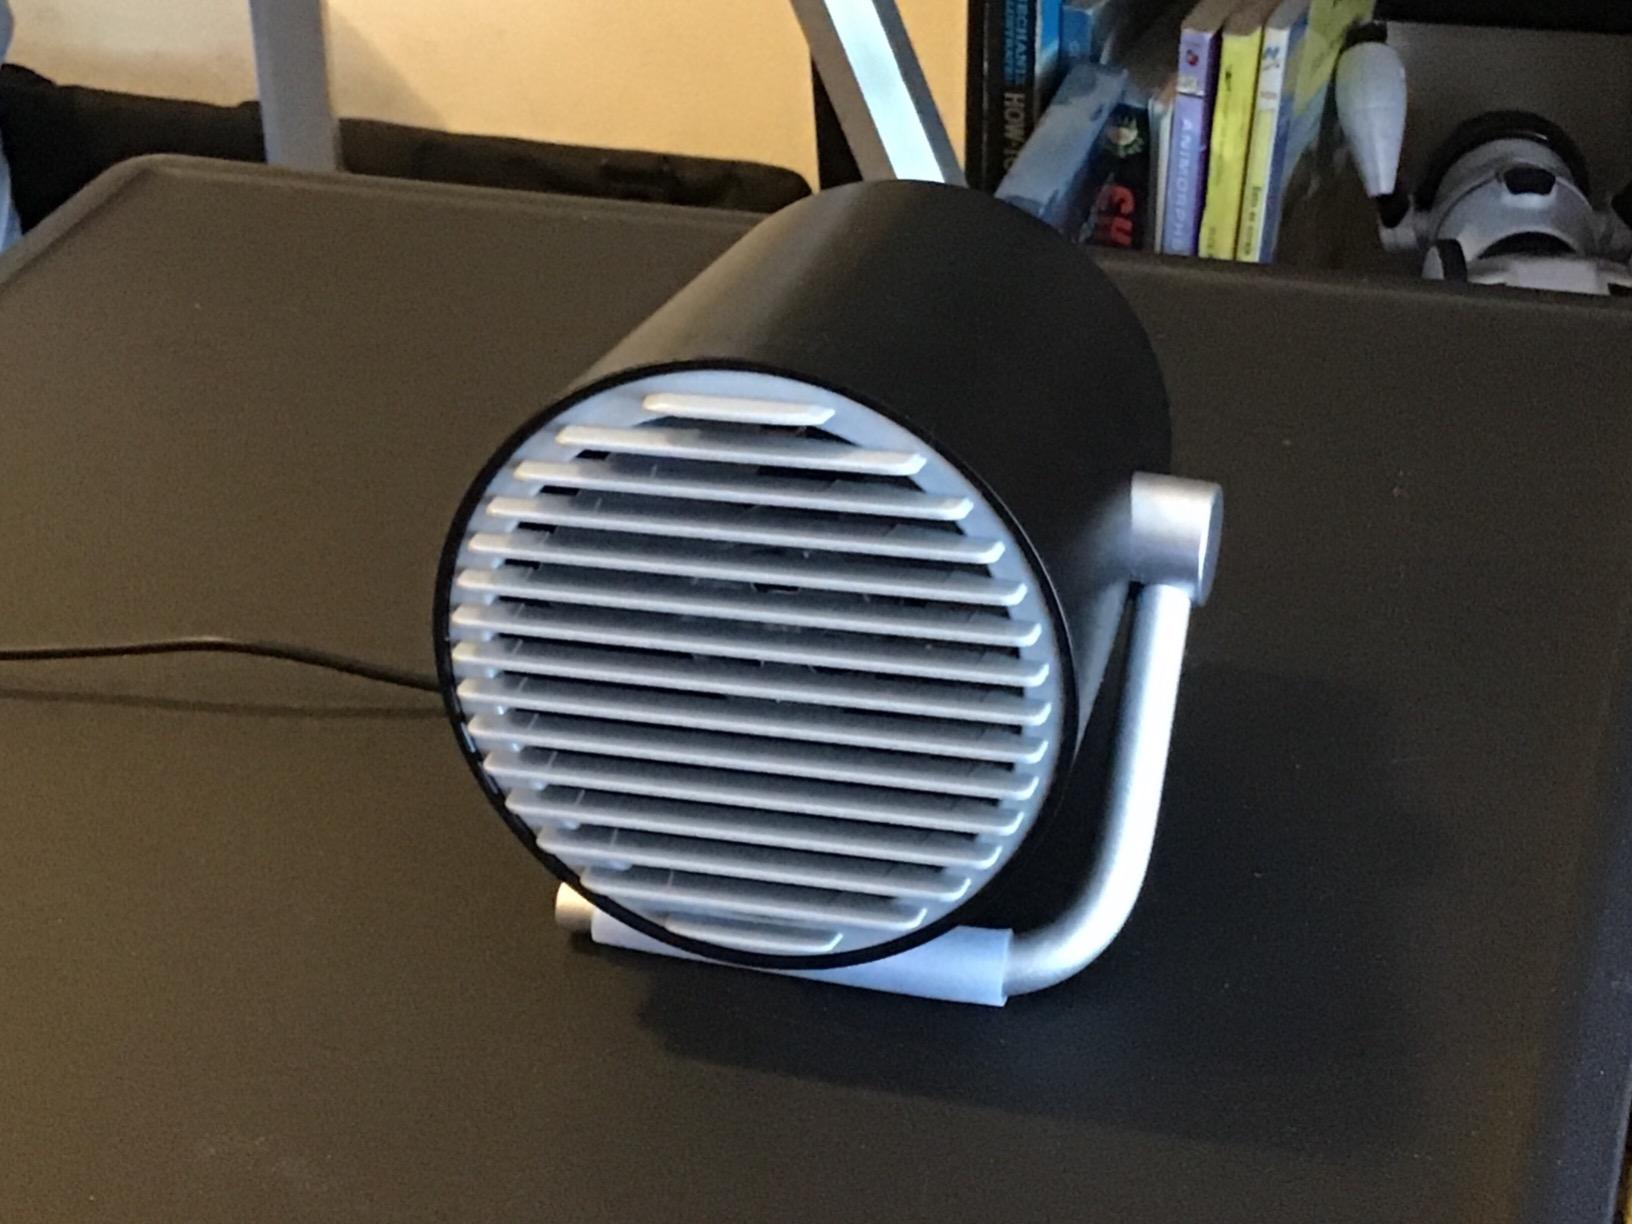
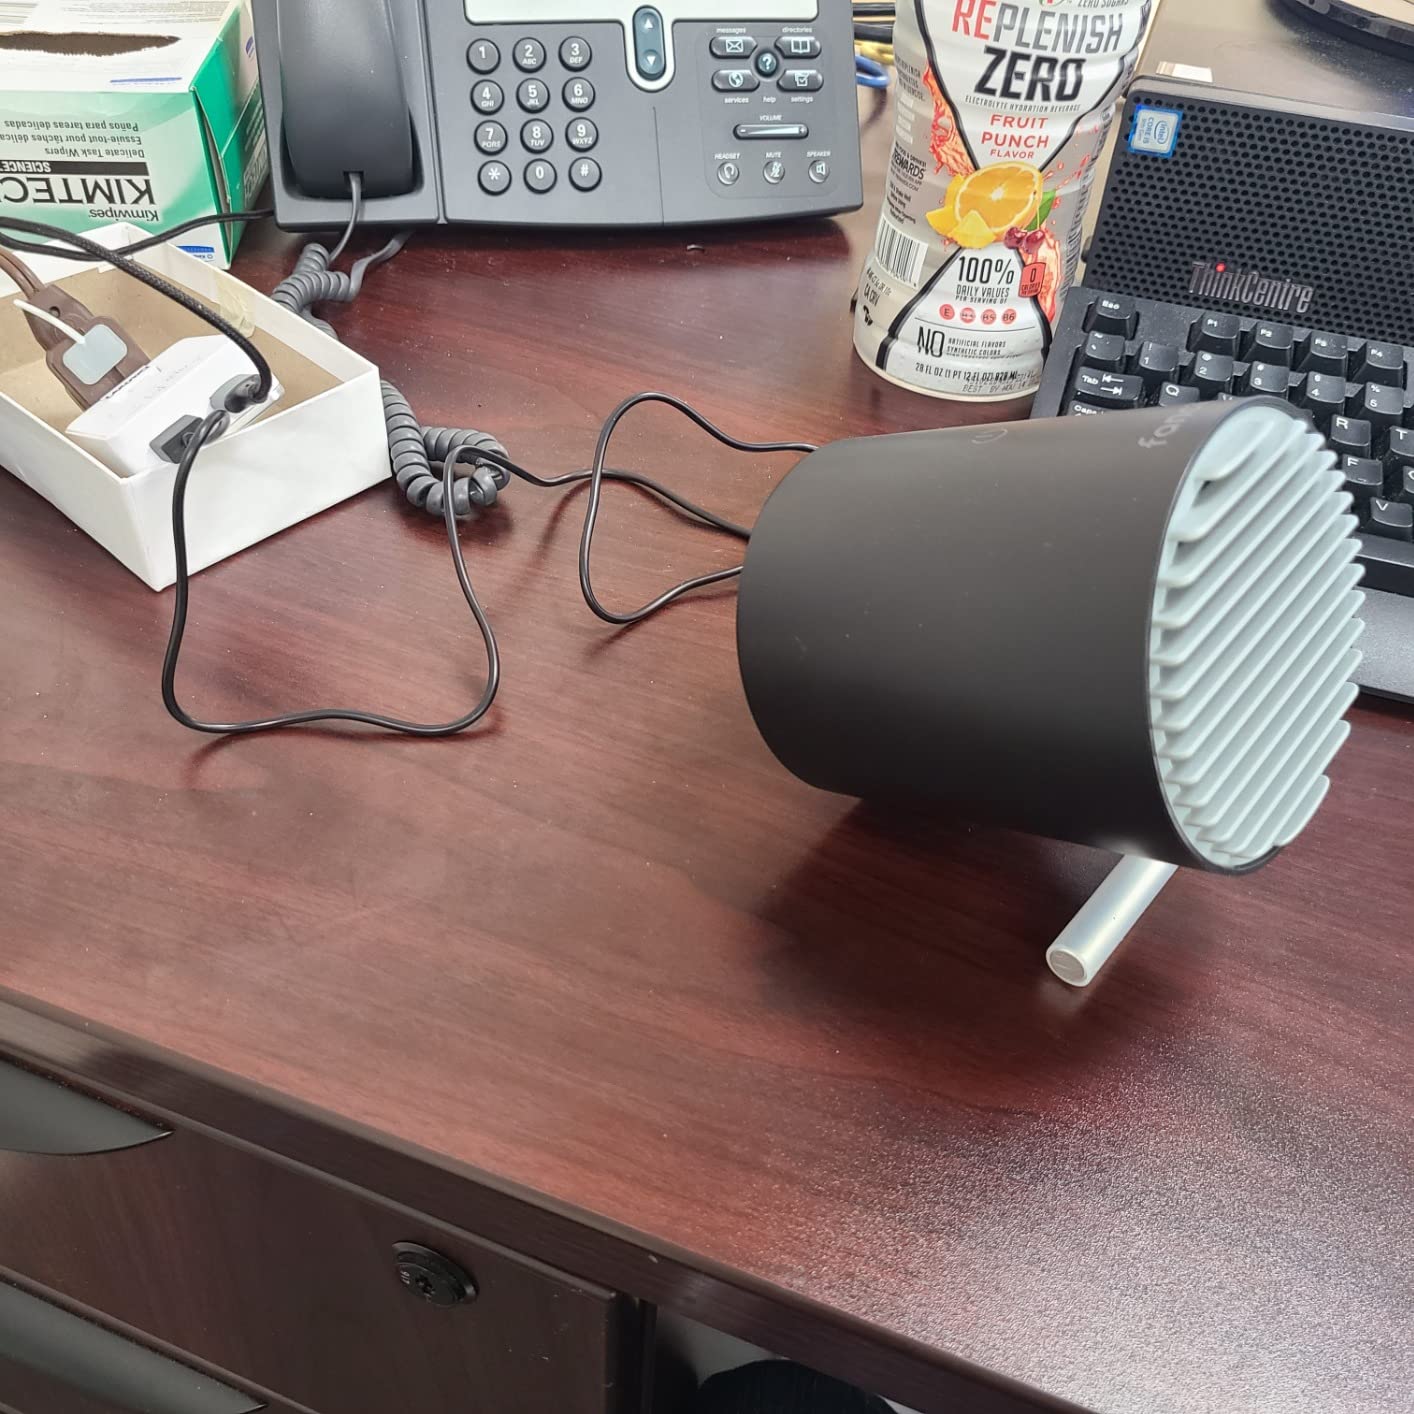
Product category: fan
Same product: yes